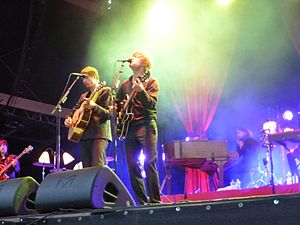
Mando Diao
Mando Diao, 2011
Mando Diao er et svensk rockband stiftet i 1999 af Björn Dixgård og Gustaf Norén, der startede et musikalsk partnerskabe allerede i 1995, da Norén blev indlemmet i Dixgårds Portishead-inspirerede trip hop-gruppe. De to indså dog hurtigt, at det var sjovere at spille 60'er- og punk-rock. I løbet af de næste tre år allierede de sig med Samuel Giers og Carl-Johan Fogelklou, som ligeledes er en del af bandet.